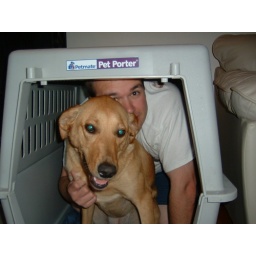
in the dog house